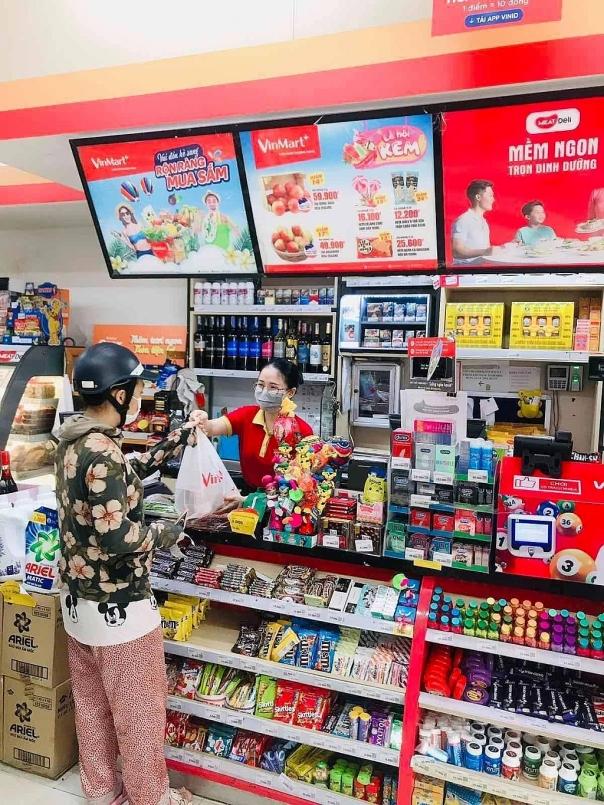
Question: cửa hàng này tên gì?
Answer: cửa hàng này tên vinmart